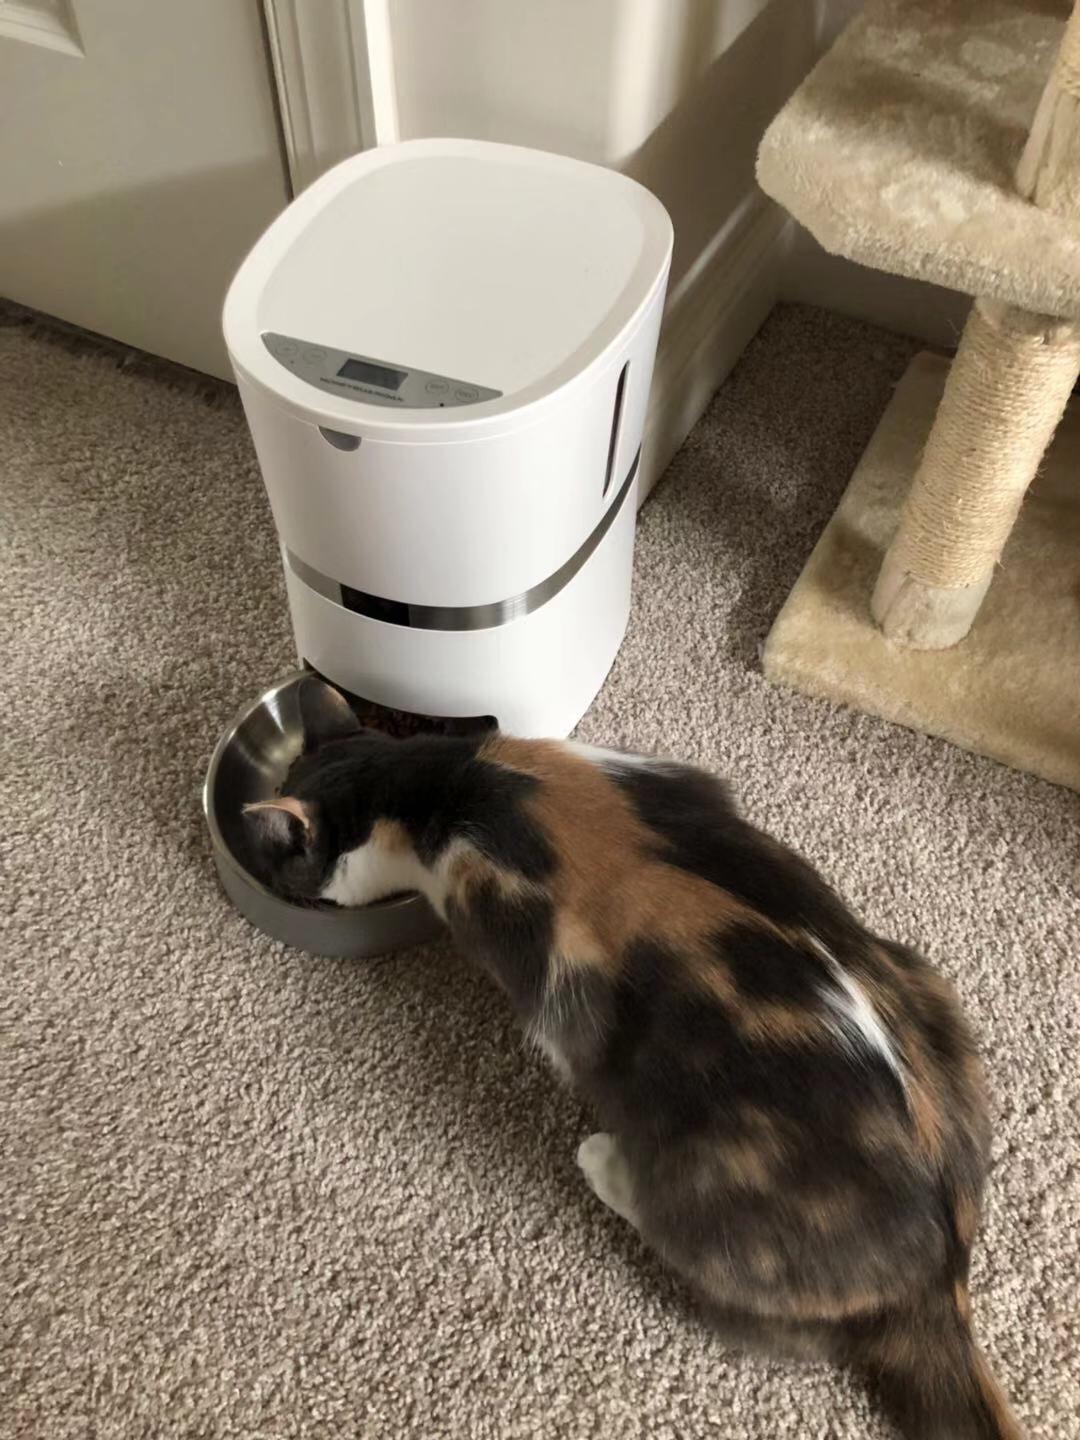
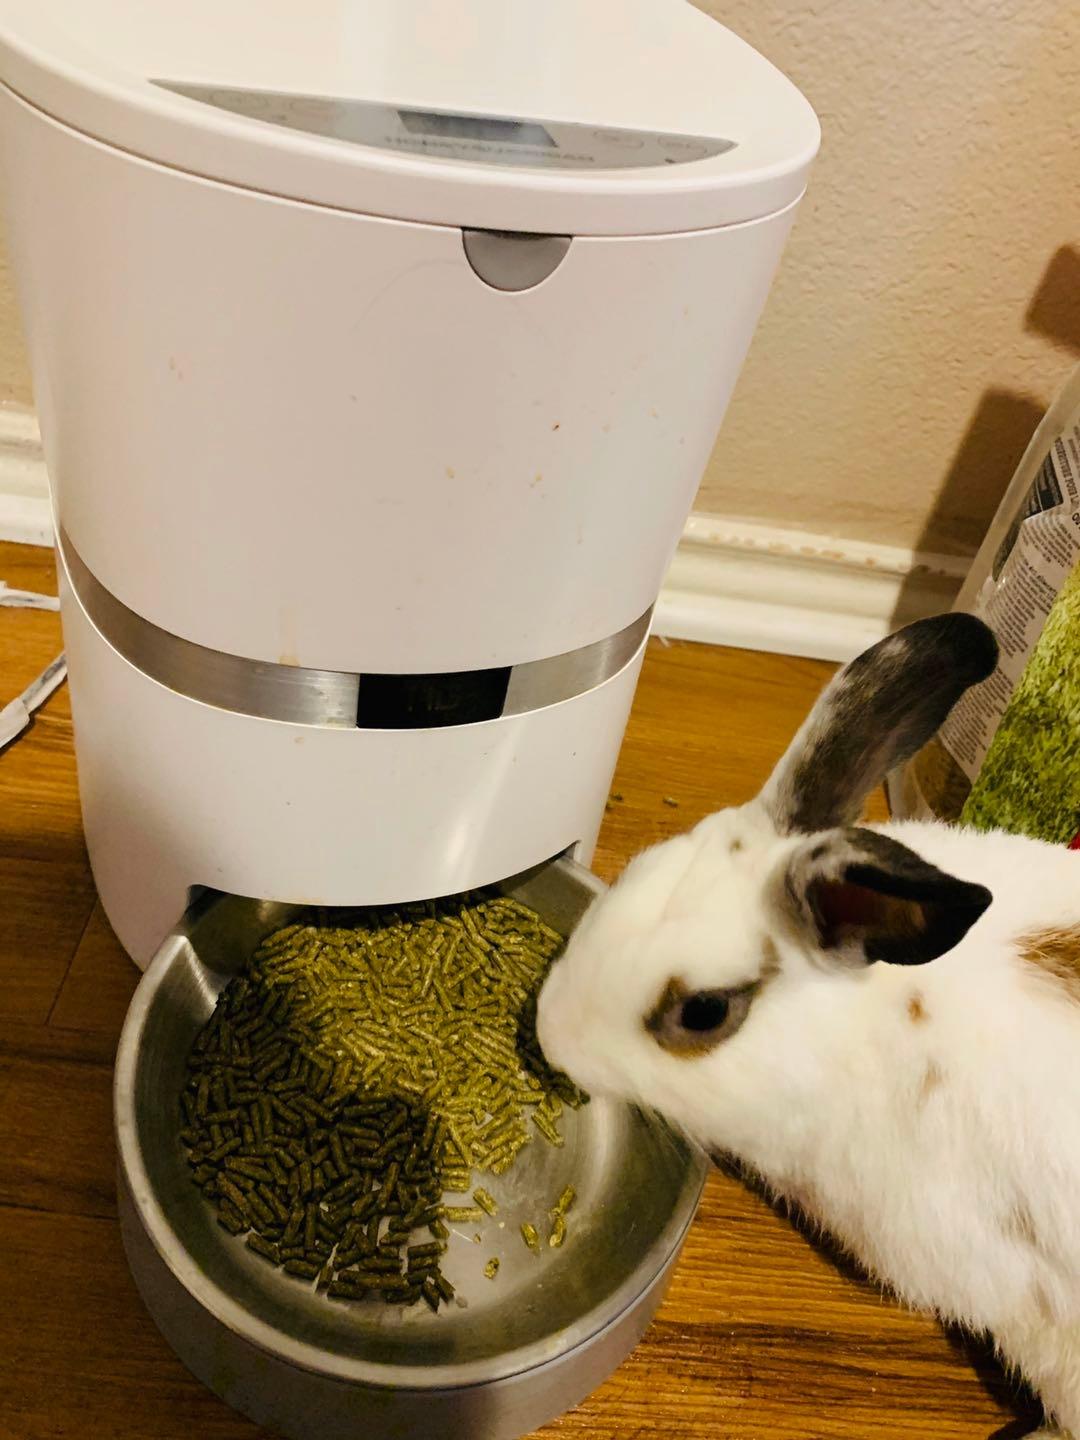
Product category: items_feeder
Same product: yes